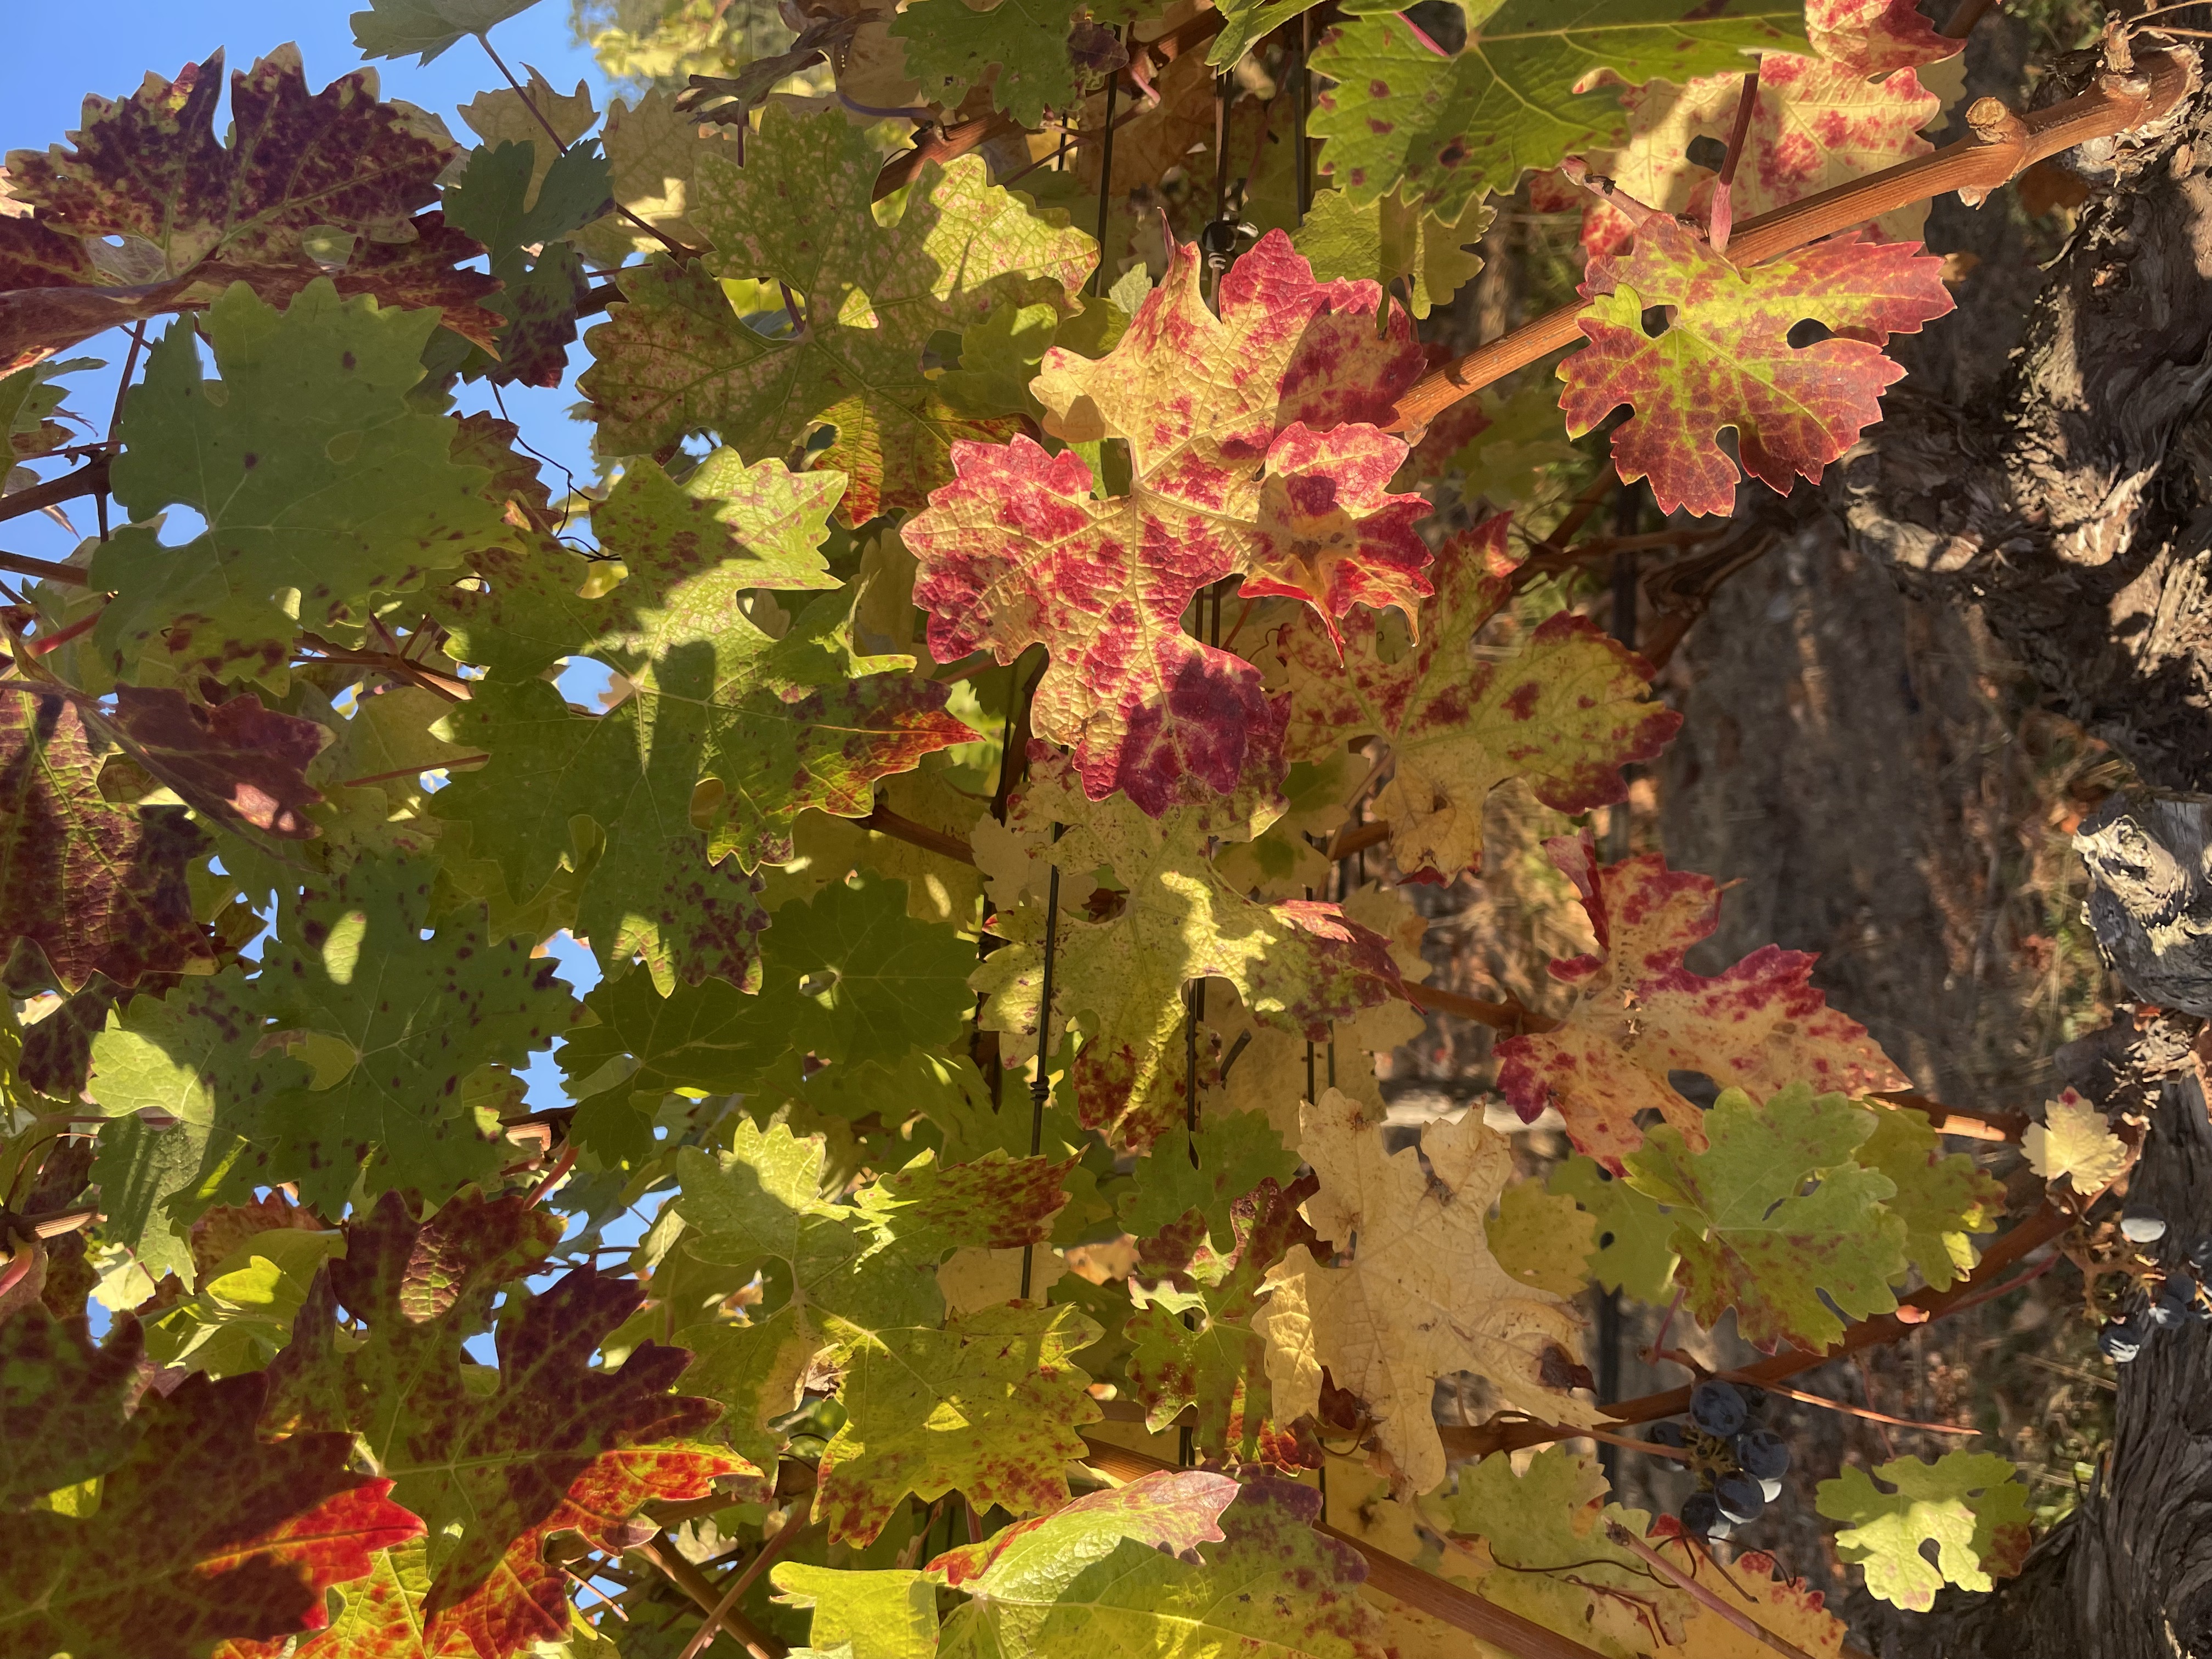
Label: Leafroll 3